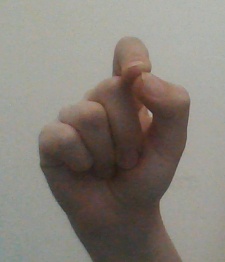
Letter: fa